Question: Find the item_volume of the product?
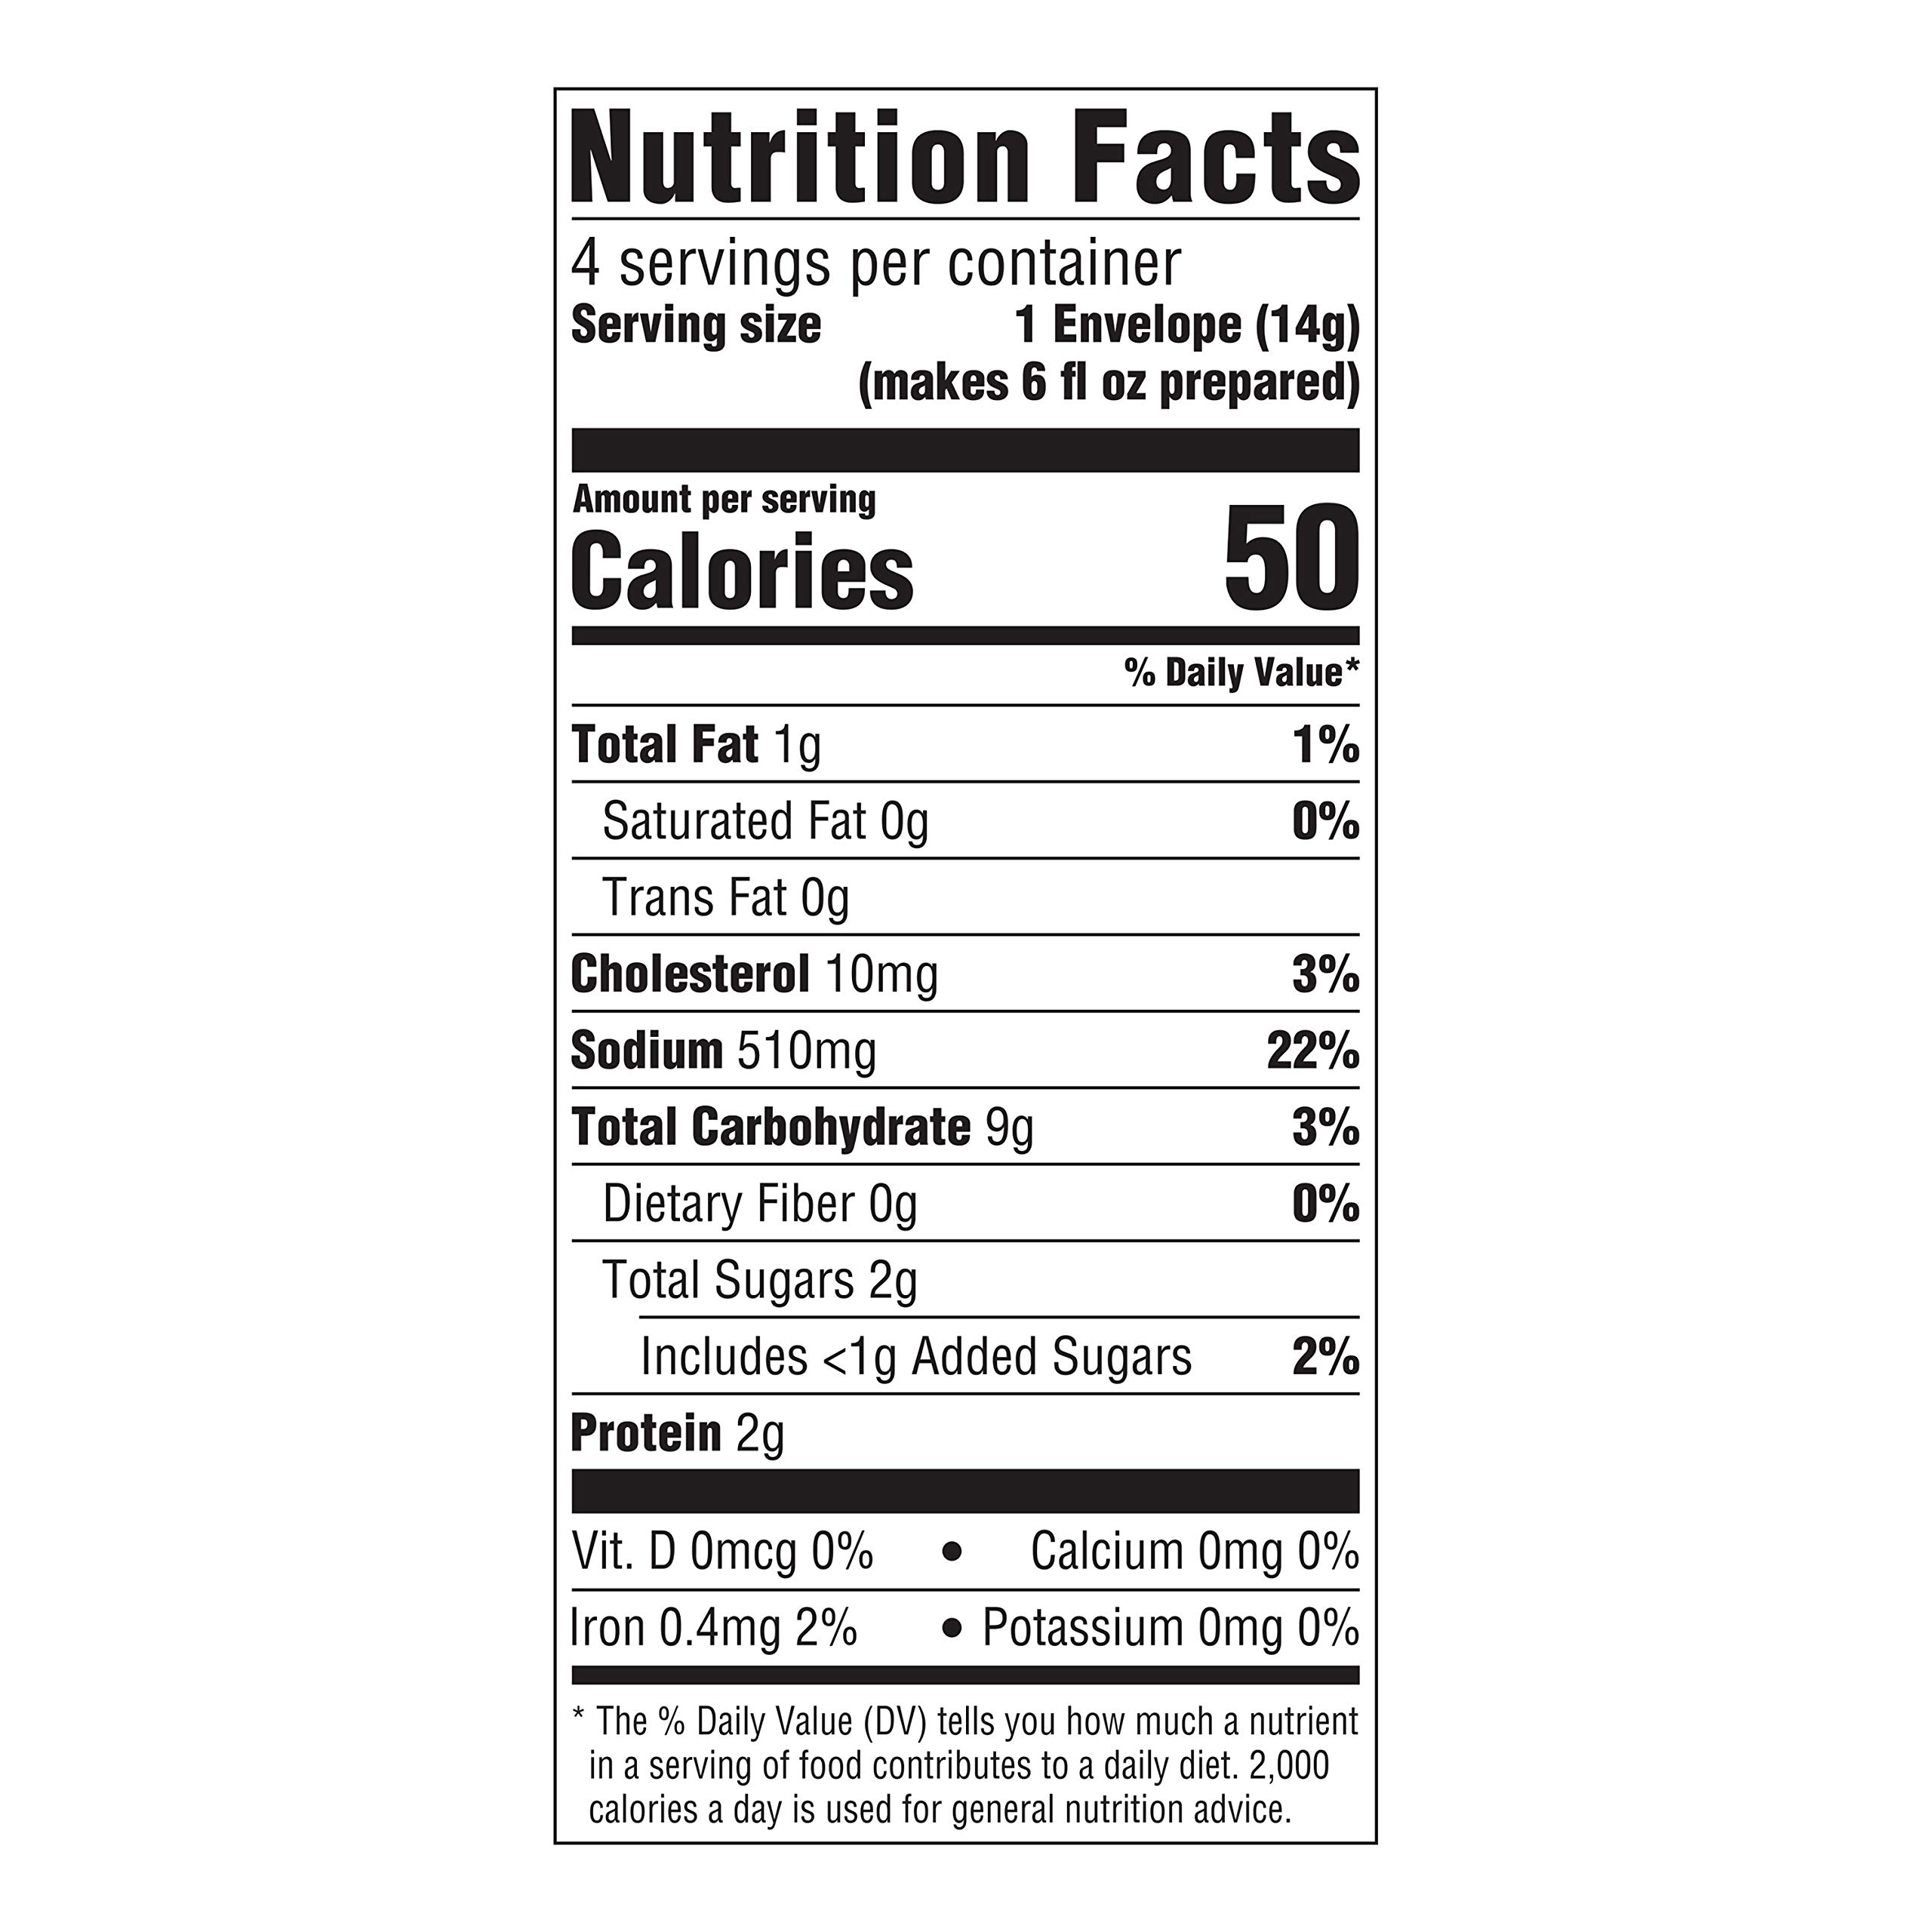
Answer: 6.0 fluid ounce